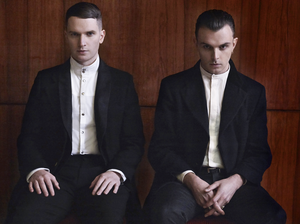
Hurts est un groupe de pop et synthpop britannique, originaire de Manchester, en Angleterre. Il est composé du chanteur Theo Hutchcraft et du joueur de synthétiseur Adam Anderson.